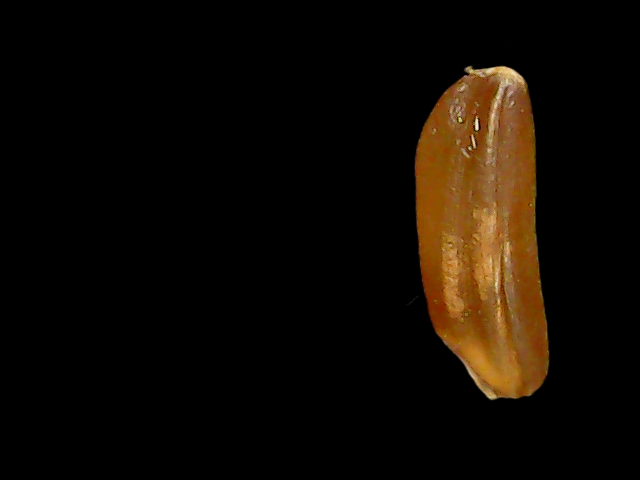
Rice variety: Binadhan20